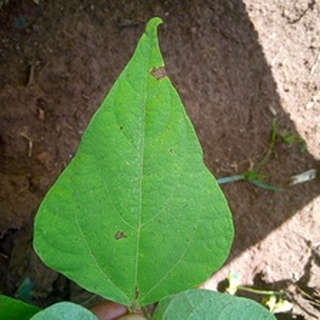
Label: bean_angular_leaf_spot